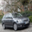
Label: automobile